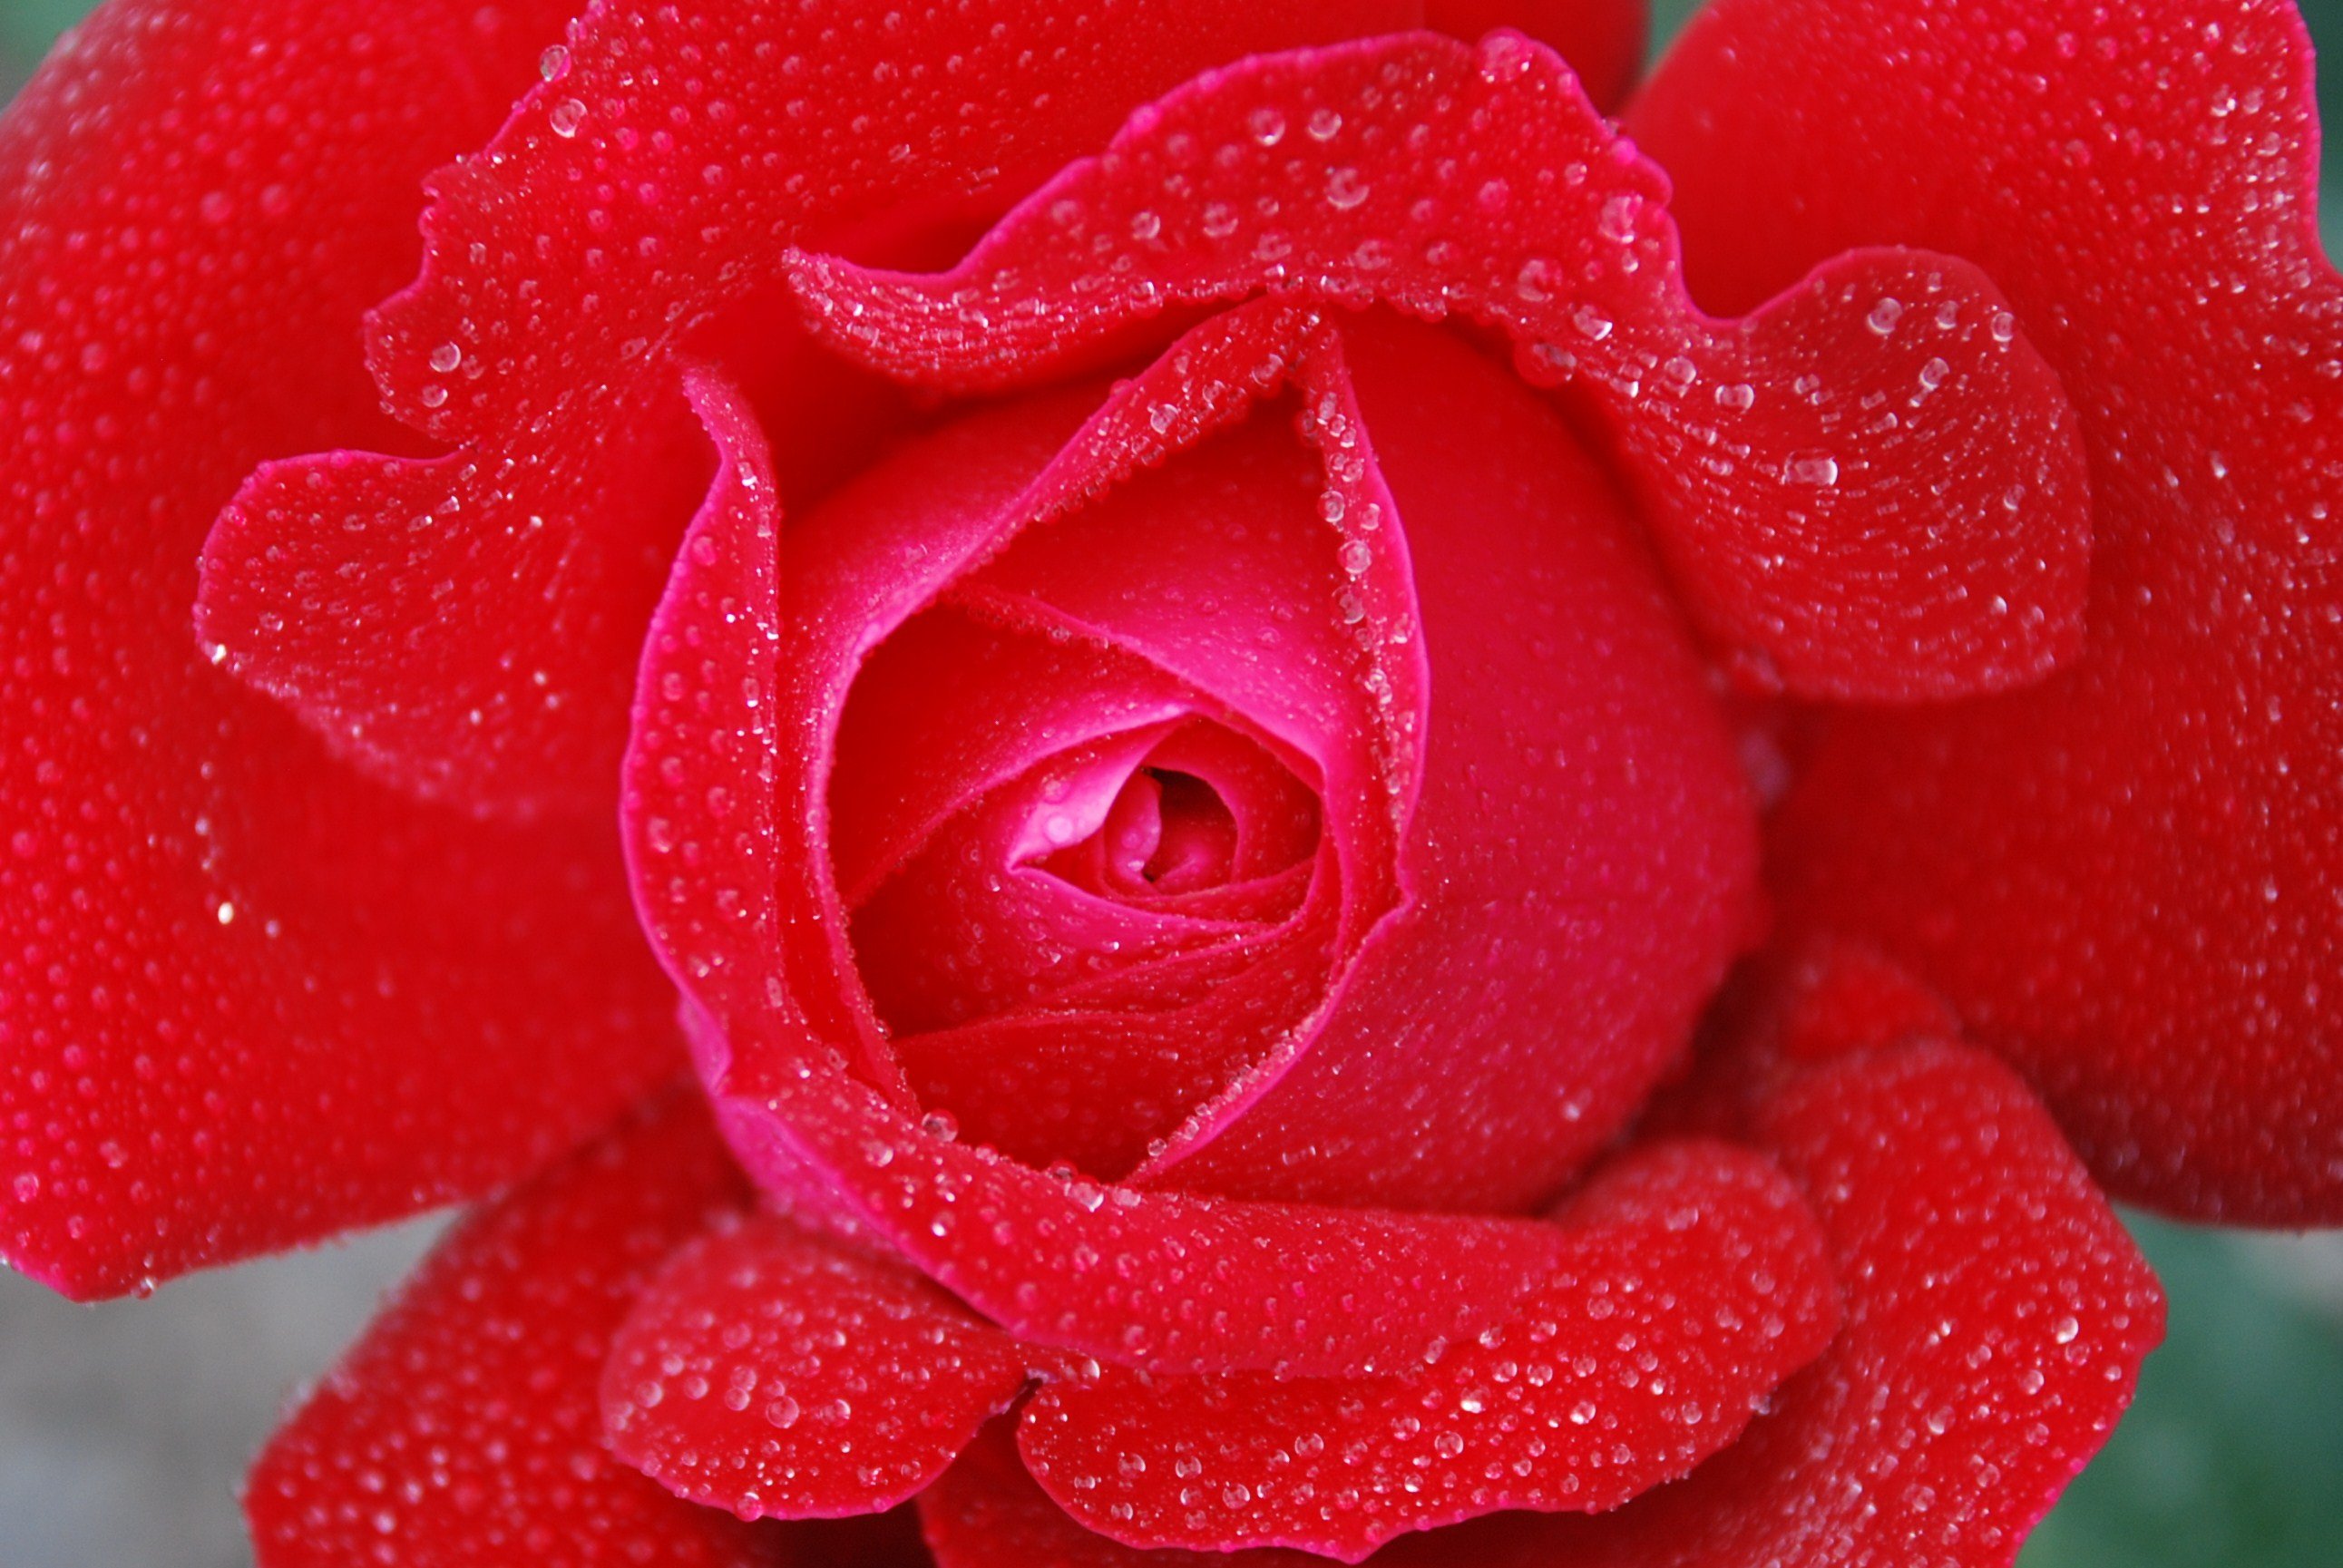
nature, plant, white, flower, petal, love, heart, rose, orange, red, macro, pink, flora, flowers, roses, family, background, colours, drops, lilac, tender, macro photography, valentine's day, flowering plant, garden roses, rose family, land plant